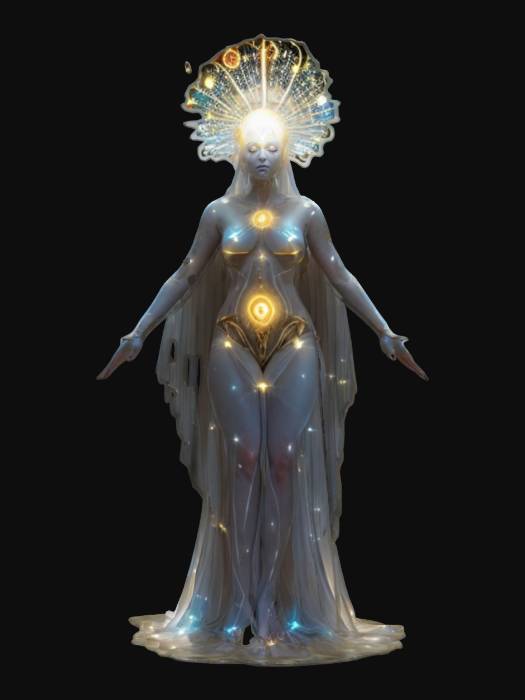
미적 점수 (1~10점): 9